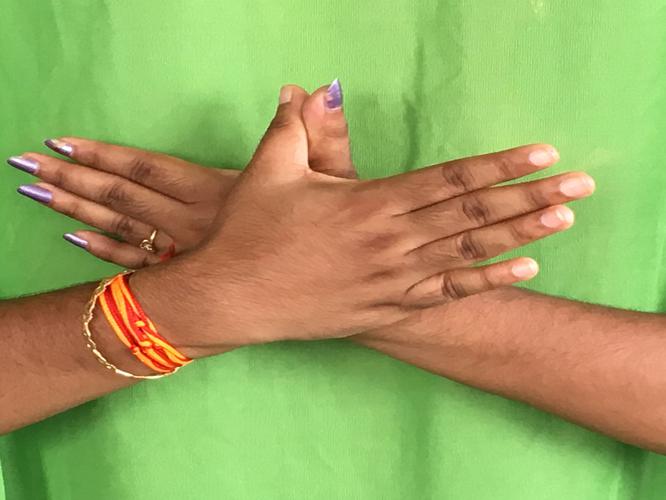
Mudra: Garuda
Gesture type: double_hand